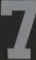
Number: 7